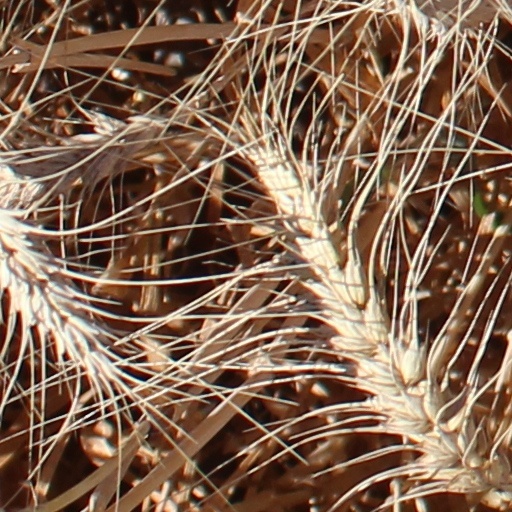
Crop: wheat